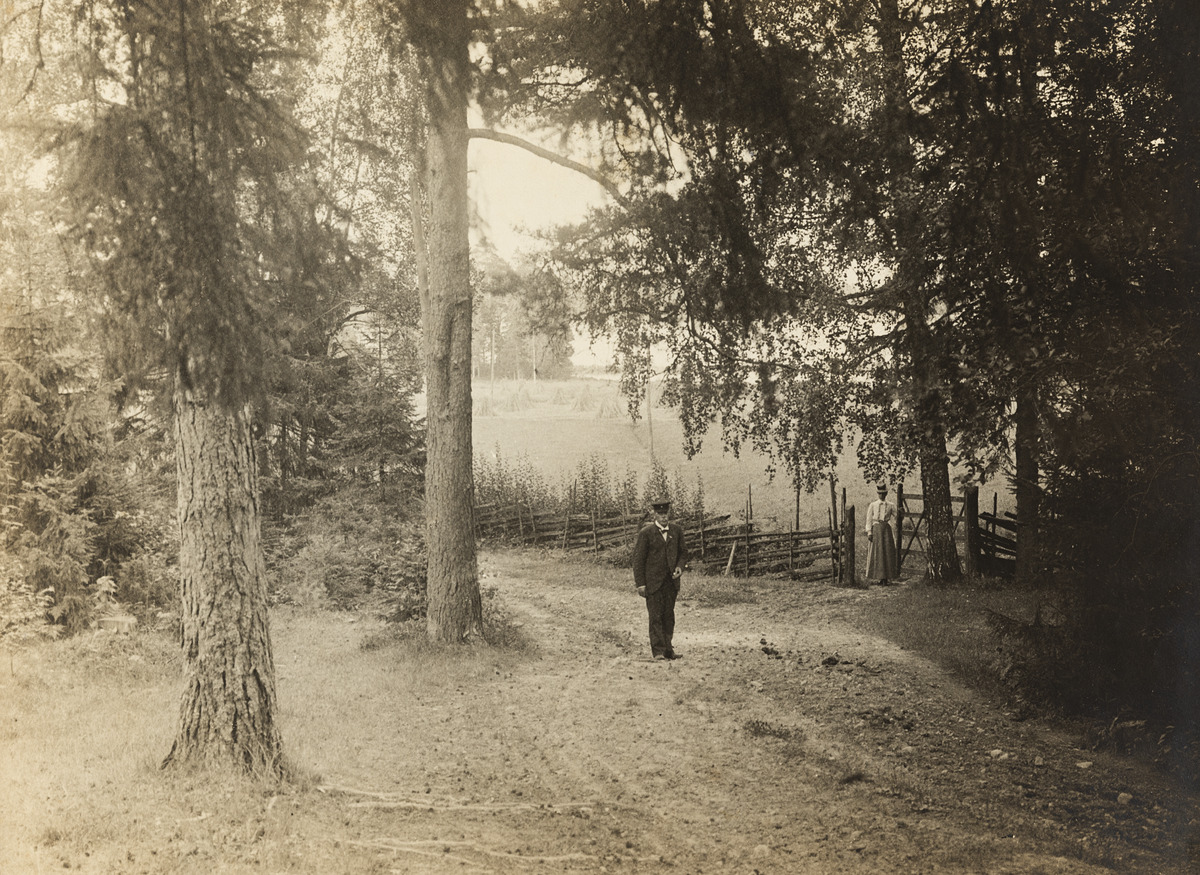
Lehtisaari, Lillängen
sisällön kuvaus: Lehtisaari, Lillängen. Kuvassa sisarukset Klas ja Ingrid Tallqvist, myöh. Graae. mustavalkoinen
Kuvaaja: Nybom, Alfred, valokuvaaja
Ajankohta: kuvausaika 1900 n.
Paikka: Suomi, Uusimaa, Helsinki, Lehtisaari Helsinki
Aiheet: Polviainen, Edit, Stenius, Einar, Stenius, Valter, Stenius, Vava, Tallqvist, Emmy, Tallqvist, Ingrid, Tallqvist, Theodor, niityt, metsät, pellot, kedot, seuraelämä, perhe-elämä, vapaa-ajantoiminnat